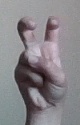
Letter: toot